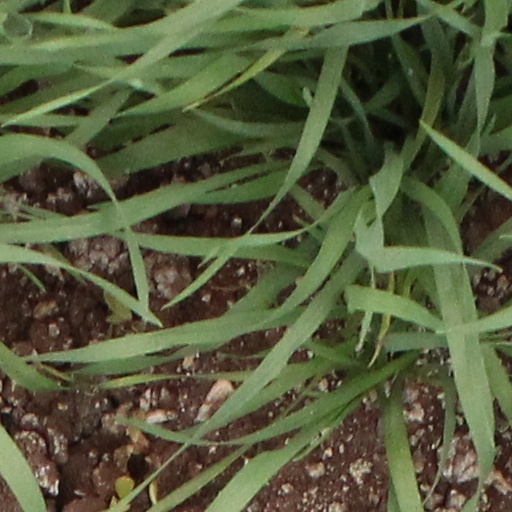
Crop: wheat